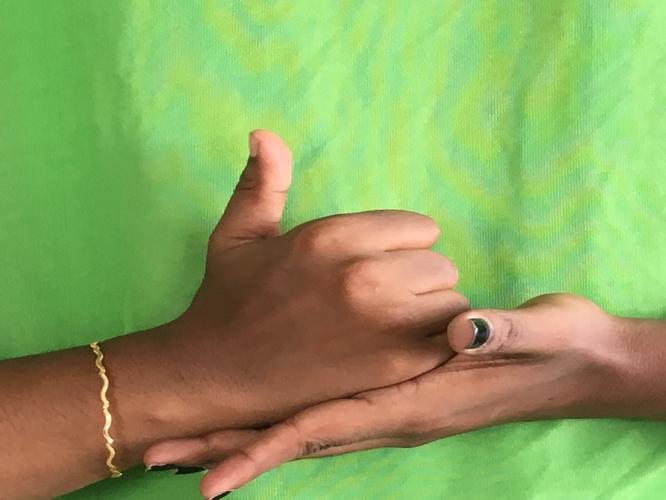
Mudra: Shivalinga
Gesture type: double_hand